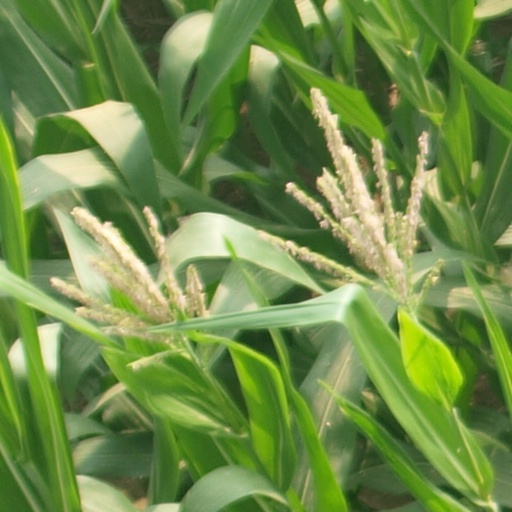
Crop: maize; corn